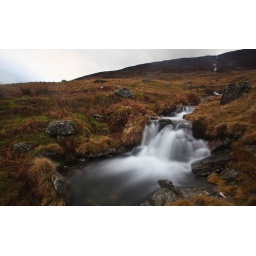
A wooden bridge on the Carneddau range here in Snowdonia